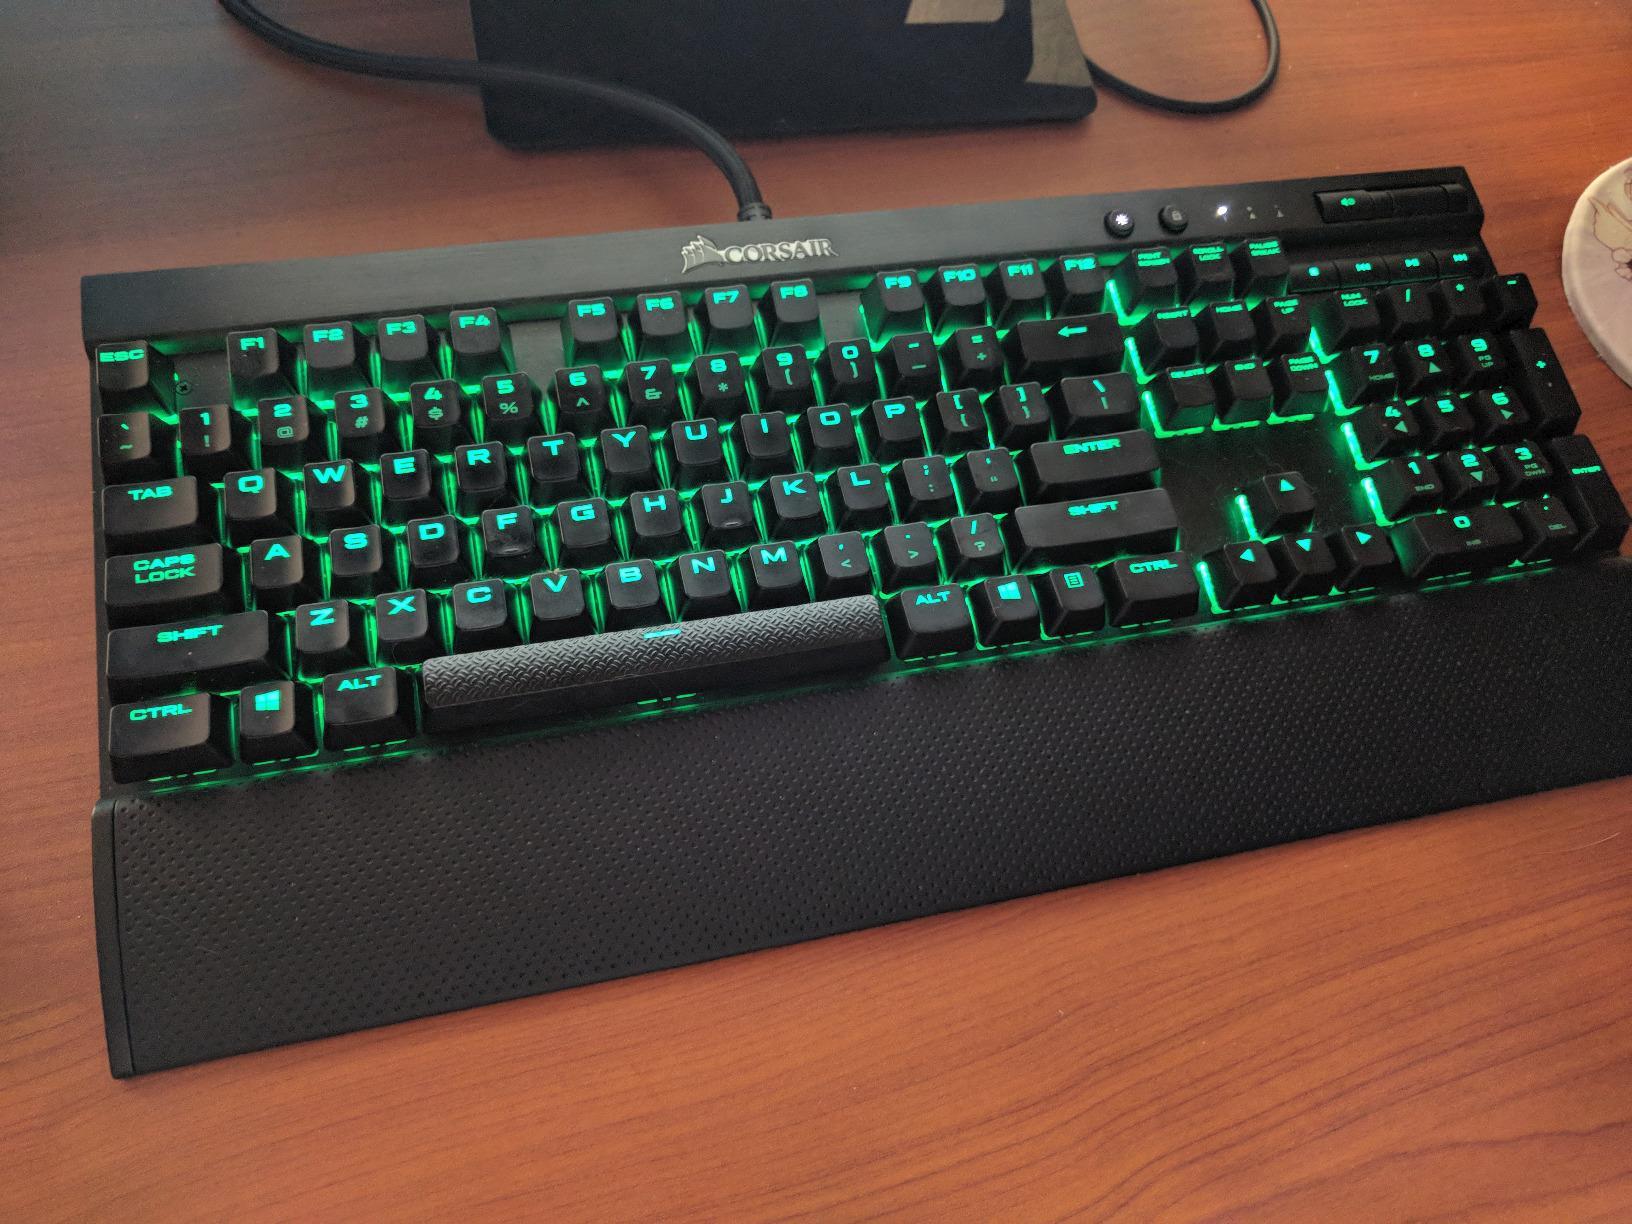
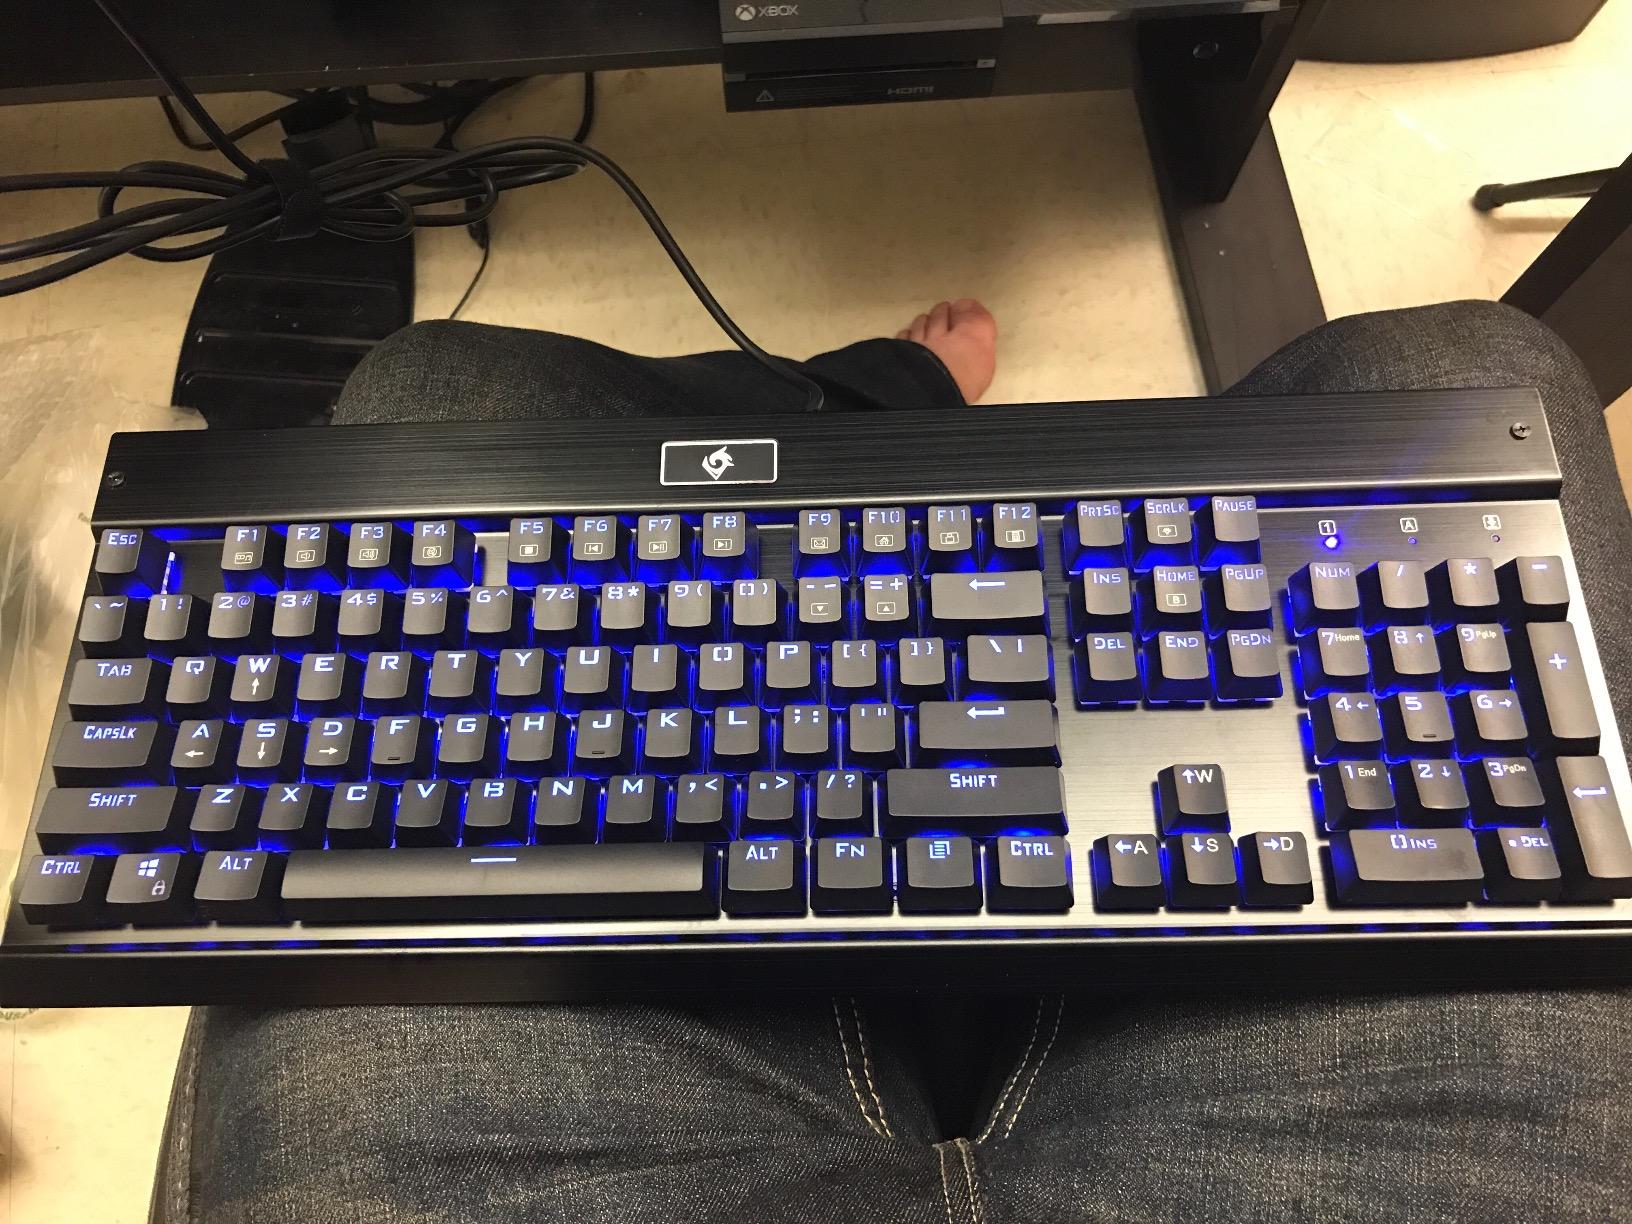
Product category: keyboard
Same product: no